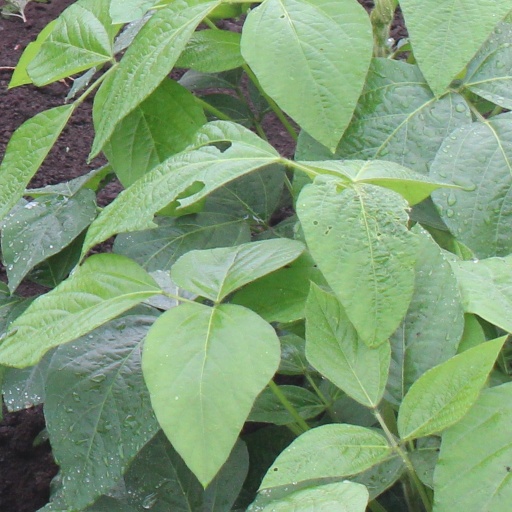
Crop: soybean